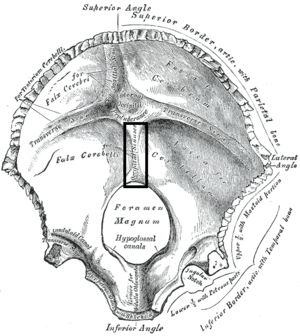
Indre occipitale kam
Nakkeben. Indre overflade (Placering af Crista occipitalis interna markeret som den occipitale sinus i midten).
Indre occipitale kam eller Crista occipitalis interna er den nedre del af eminentia cruciformis på nakkebenet. Den forgrener sig nær foramen magnum og har hæftepunkt for falx cerebelli. På hæftning for denne falx, er den occipitale sinus, som nogle gange er duplikeret.